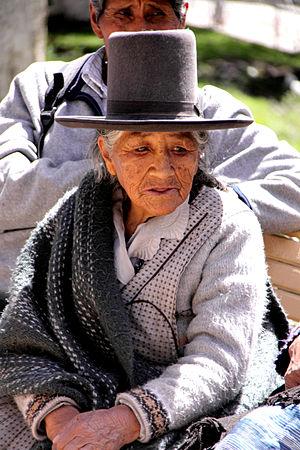
bolivie, potosi, femme en costume traditionel